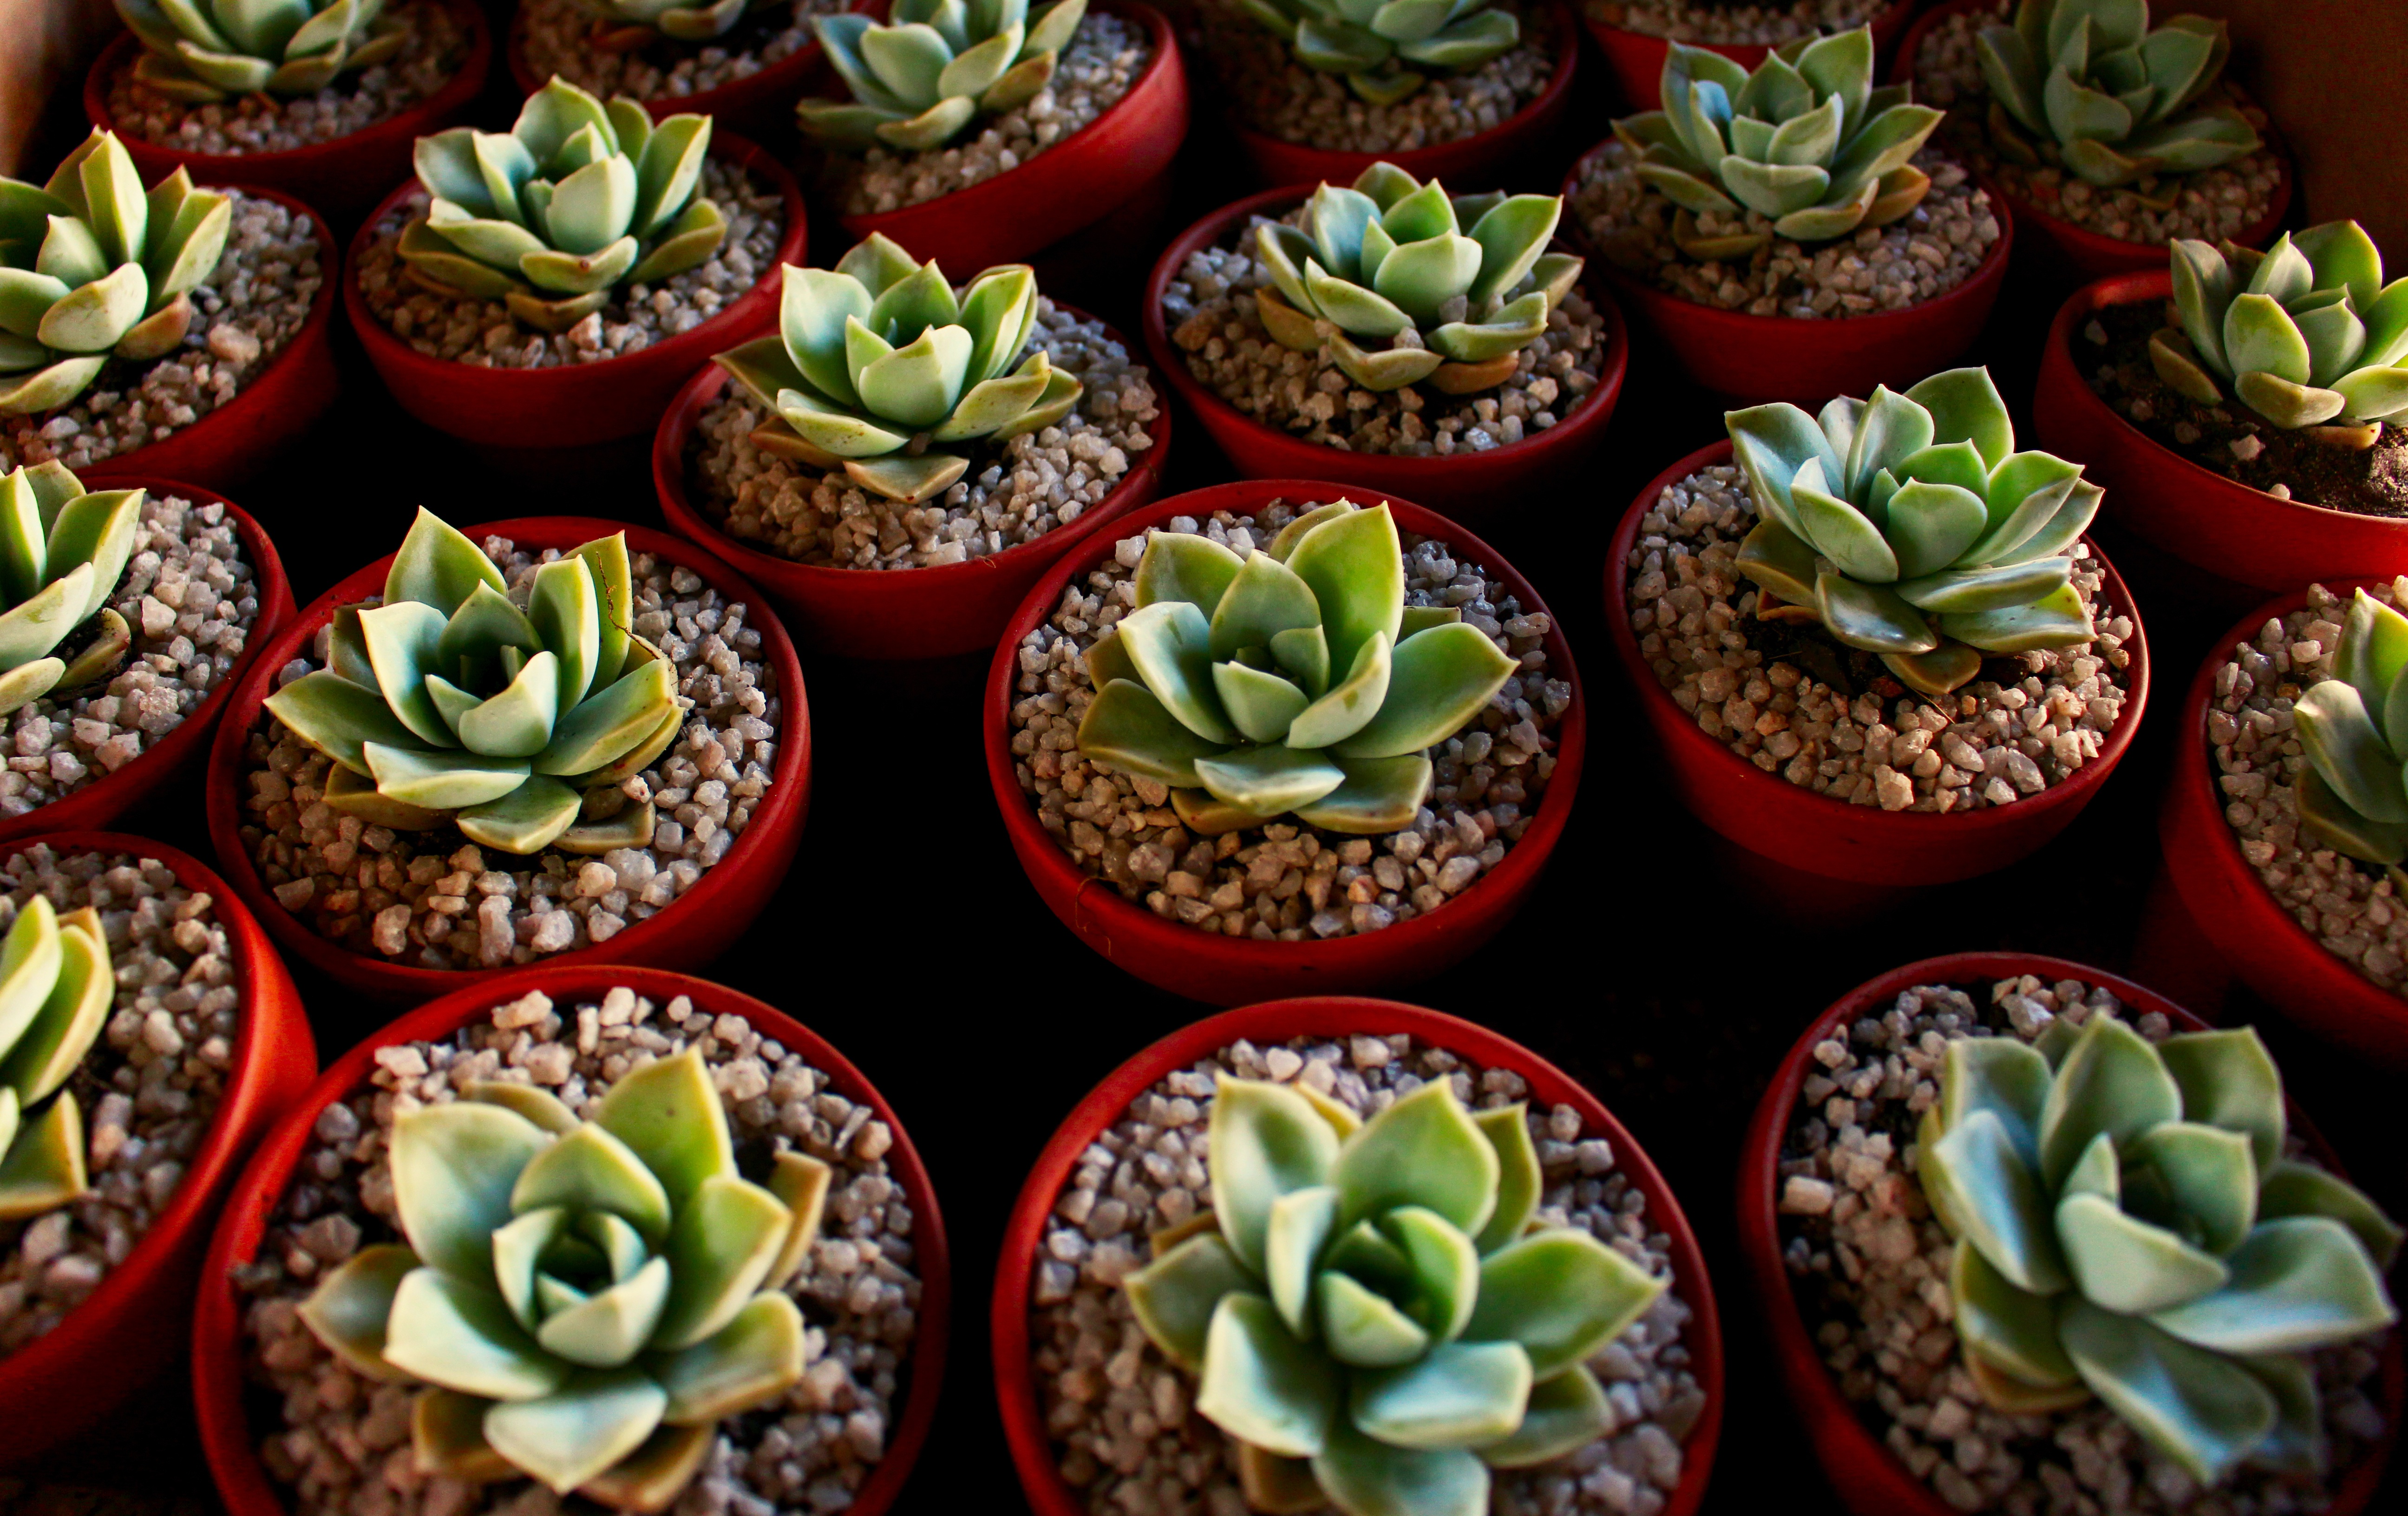
nature, cactus, plant, green, collection, botany, succulent, houseplant, potplant, flowerpot, succulent plant